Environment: real
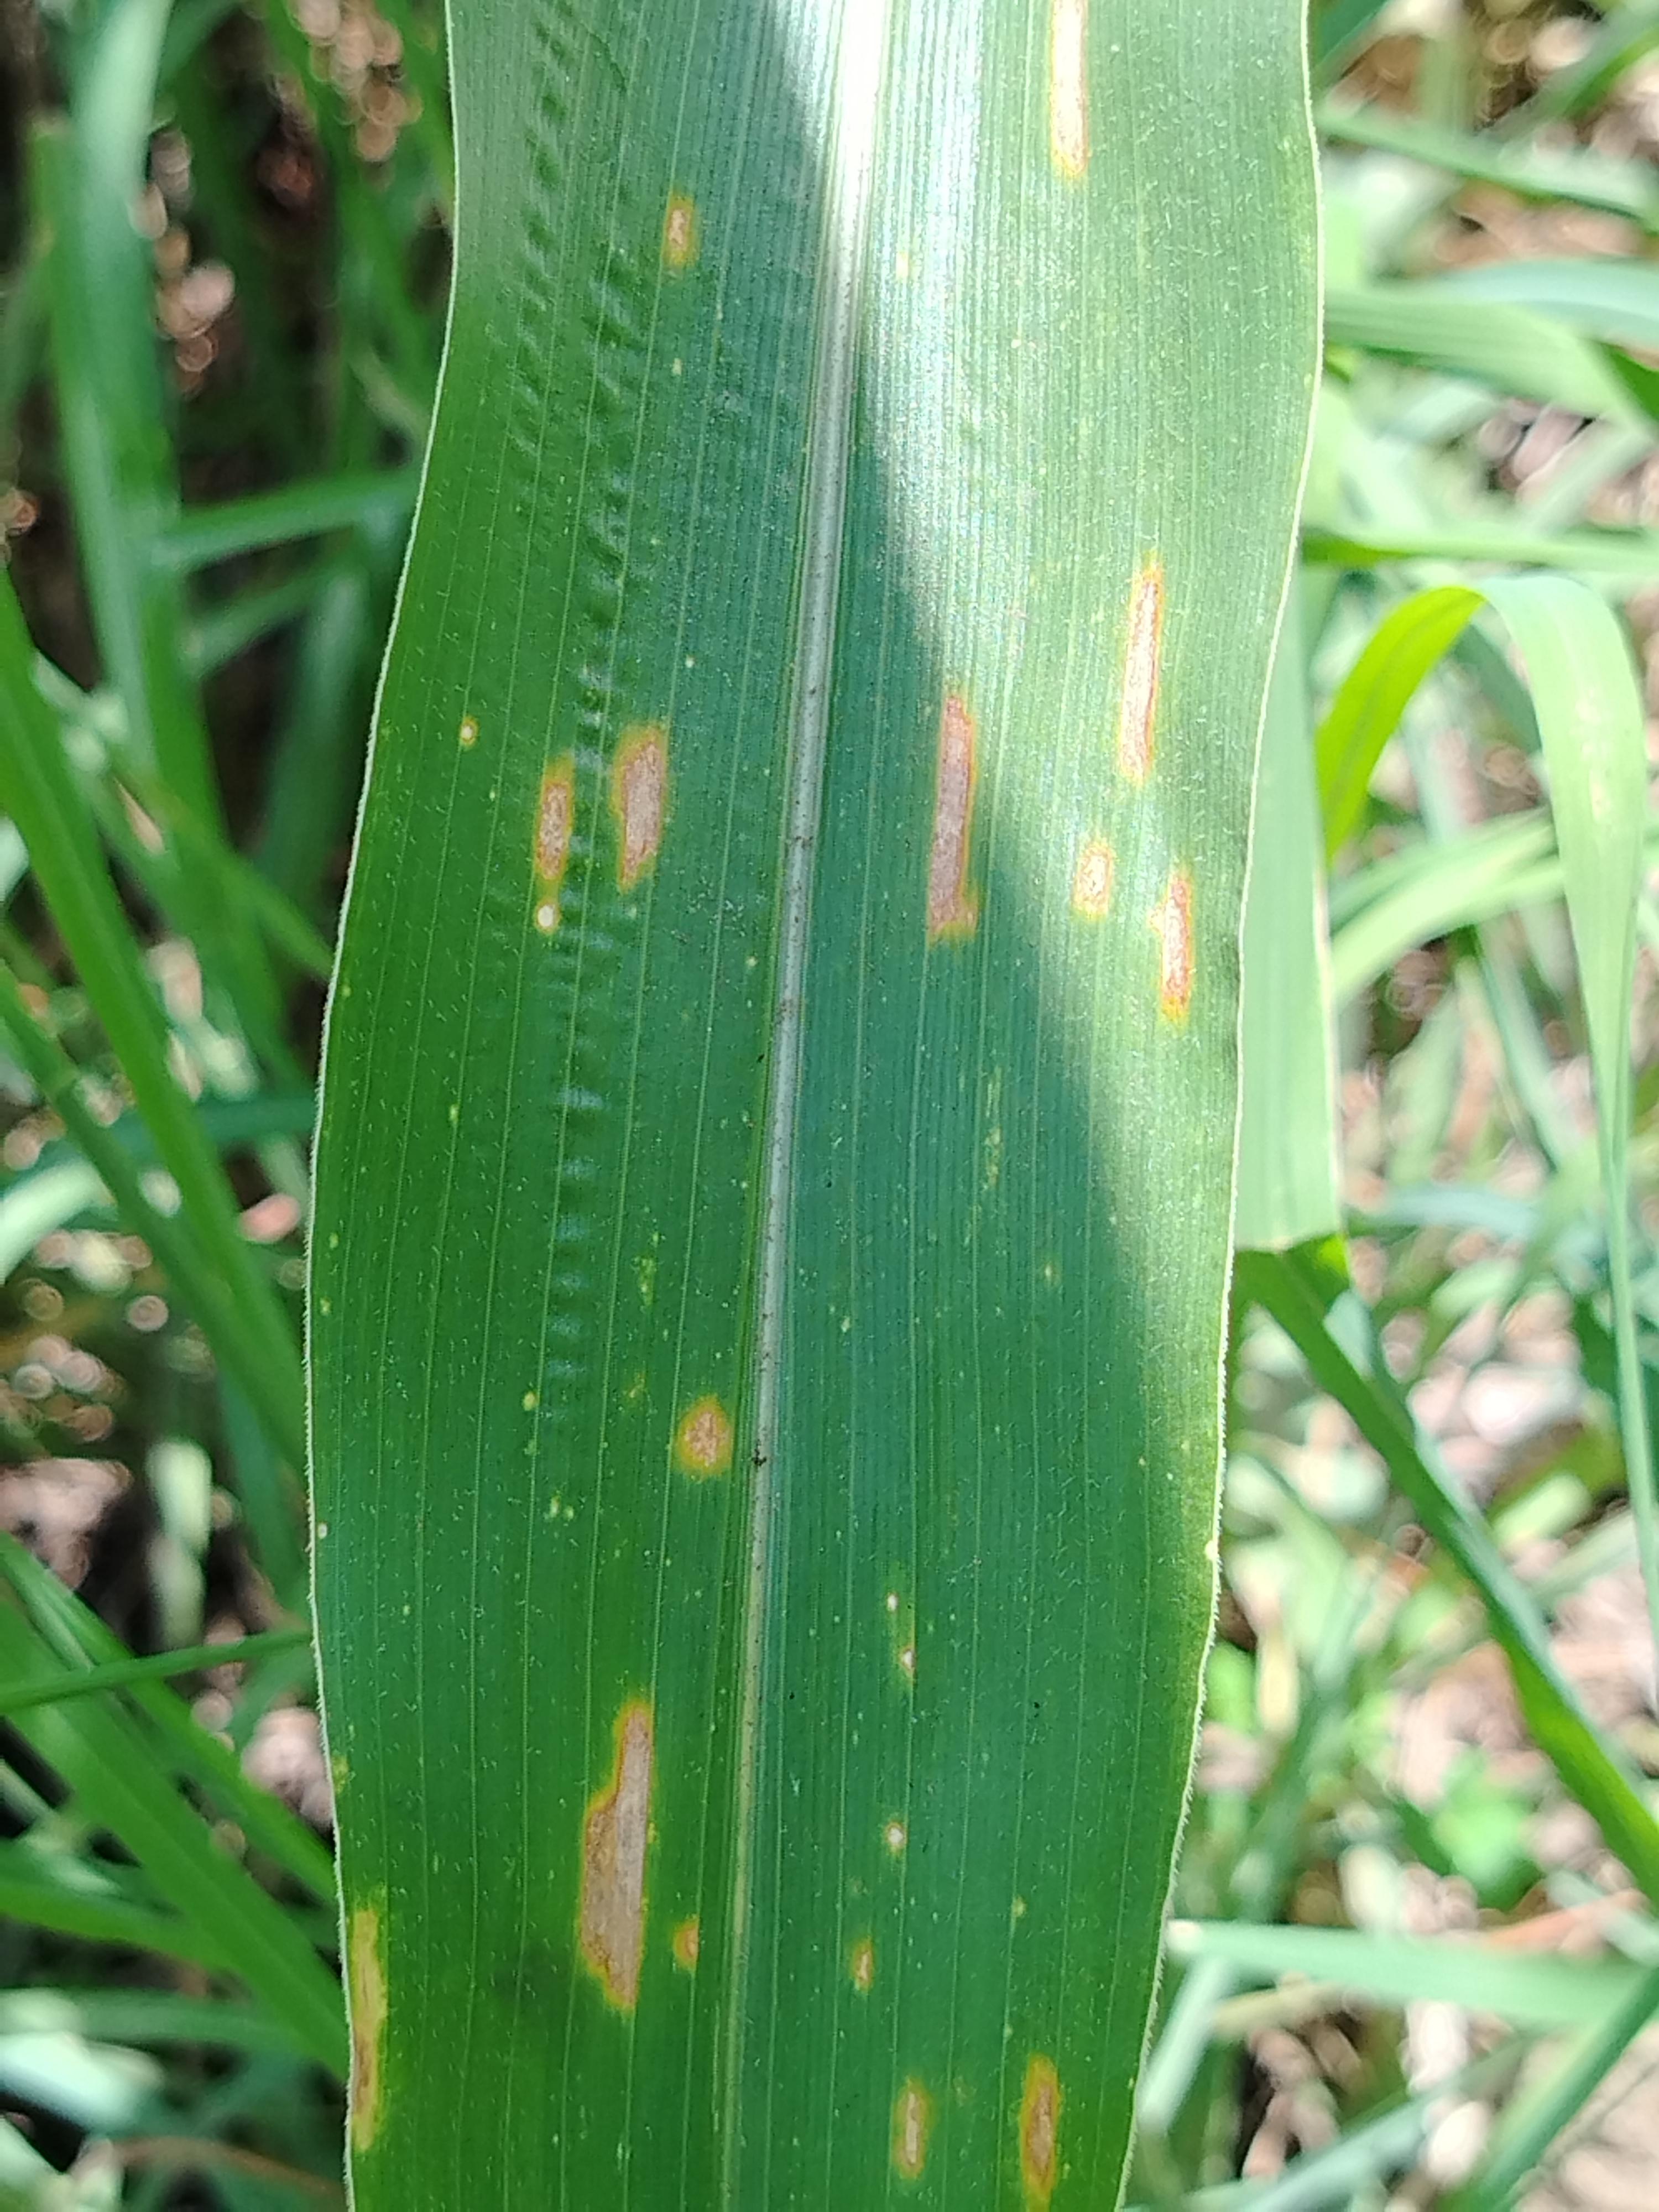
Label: gray_leaf_spot